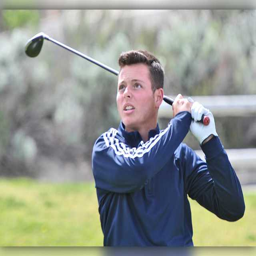
person is the no. player for defending state school , which finished second on tuesday .